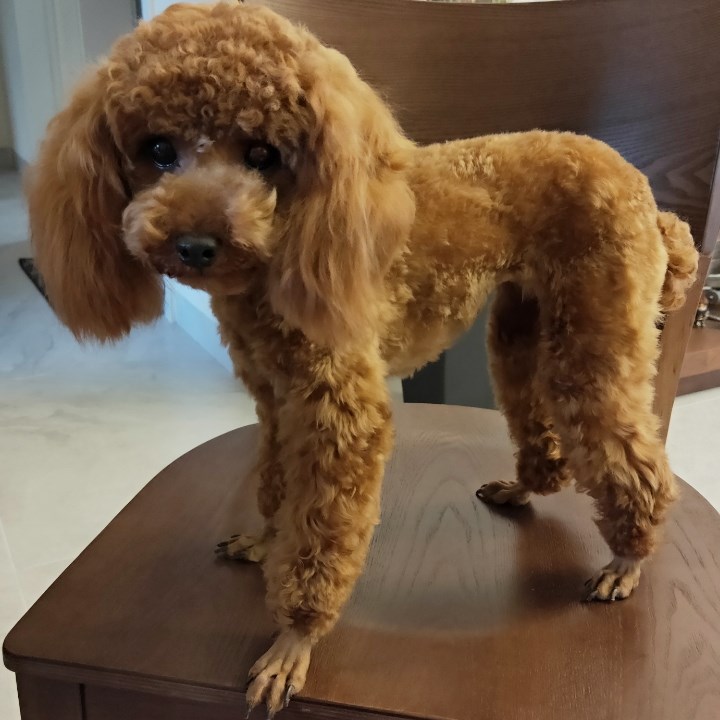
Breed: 7449-n000128-teddy